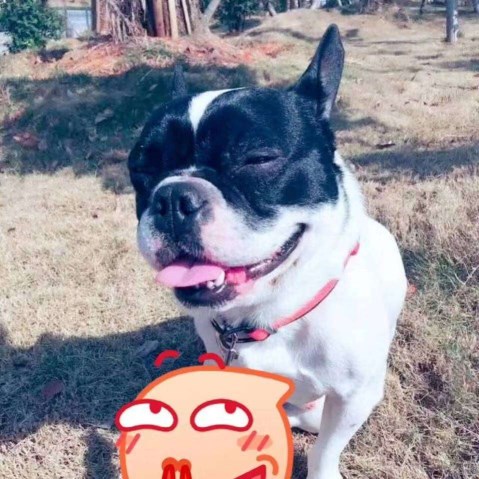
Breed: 1121-n000002-French_bulldog